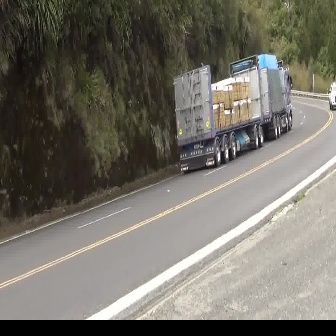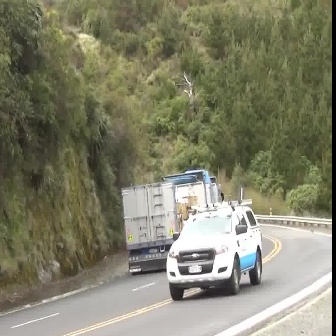
  Please identify the target specified by the bounding box [172,52,292,173] in the first image and locate it in the second image. Return the coordinates in [x_min,y_min,x_max,y_max] format.
Answer: [119,169,224,274]